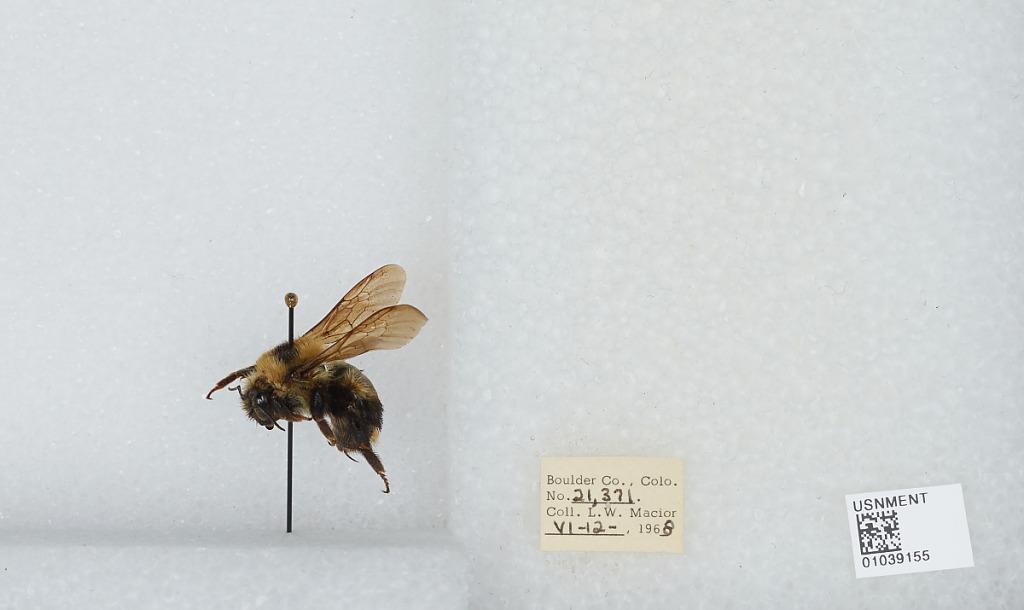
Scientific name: Bombus (Cullumanobombus) rufocinctus Cresson
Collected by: L. Macior
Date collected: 1968-6-12
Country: United States
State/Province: Colorado
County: Boulder
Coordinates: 39.9672, -105.259